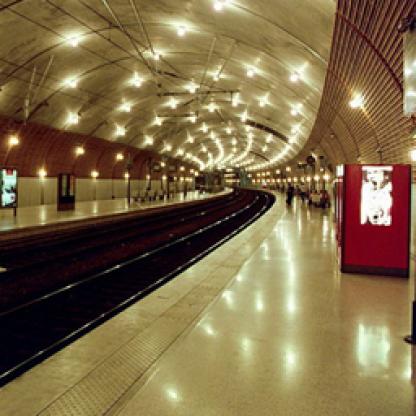
Scene: Indoor